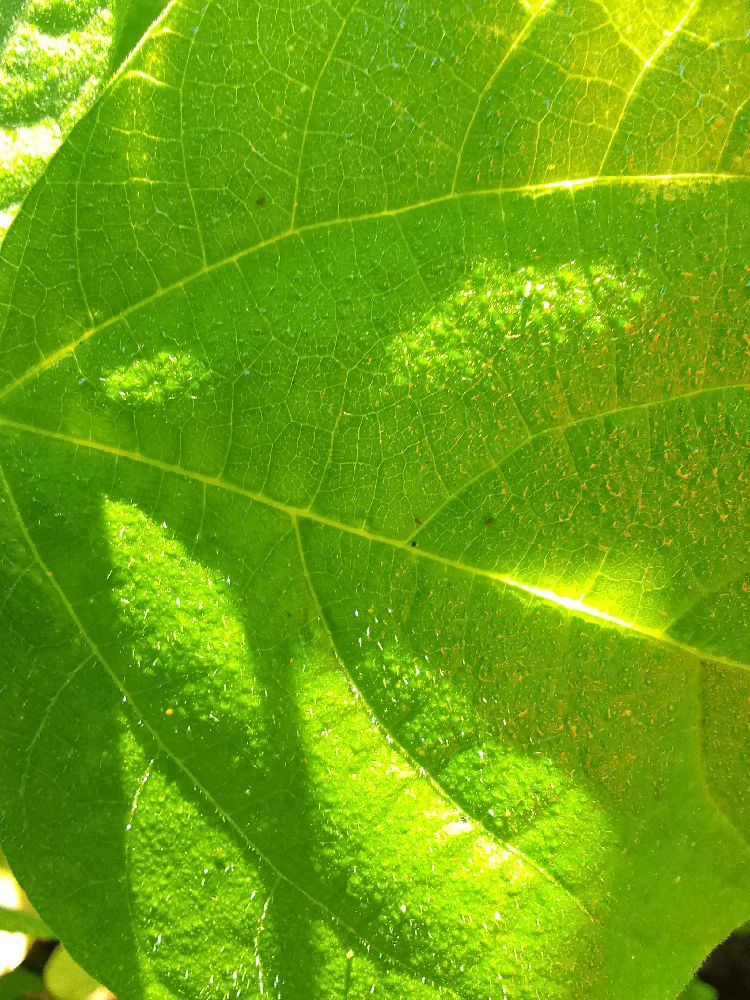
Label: healthy